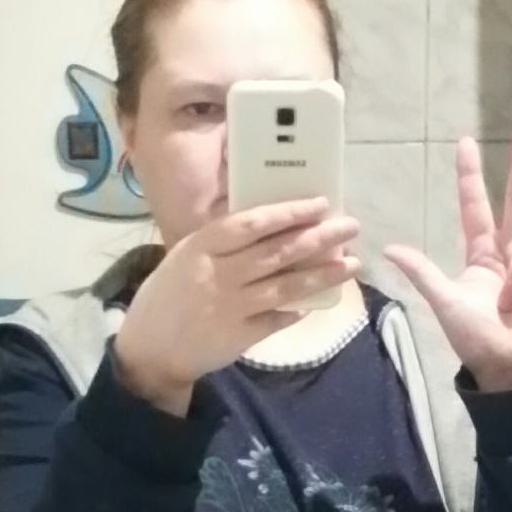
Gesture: no_gesture